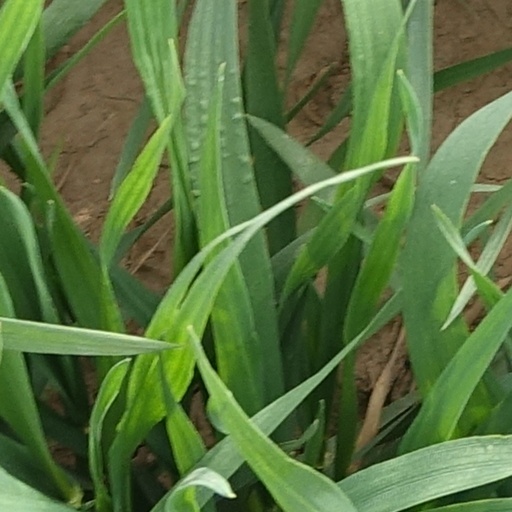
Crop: wheat